Hari Singh

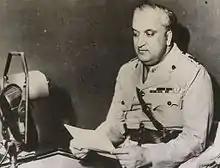
Hari Singh in 1943

Hari Singh was born in the Dogra Rajput royal family on September 1895 at the Amar Mahal, Palace, Jammu. He was the only surviving son of Raja Amar Singh, the brother of Maharaja Pratap Singh, then the Maharaja of Jammu and Kashmir. Since the Maharaja had no issue, Hari Singh was heir presumptive to the throne of Jammu and Kashmir.